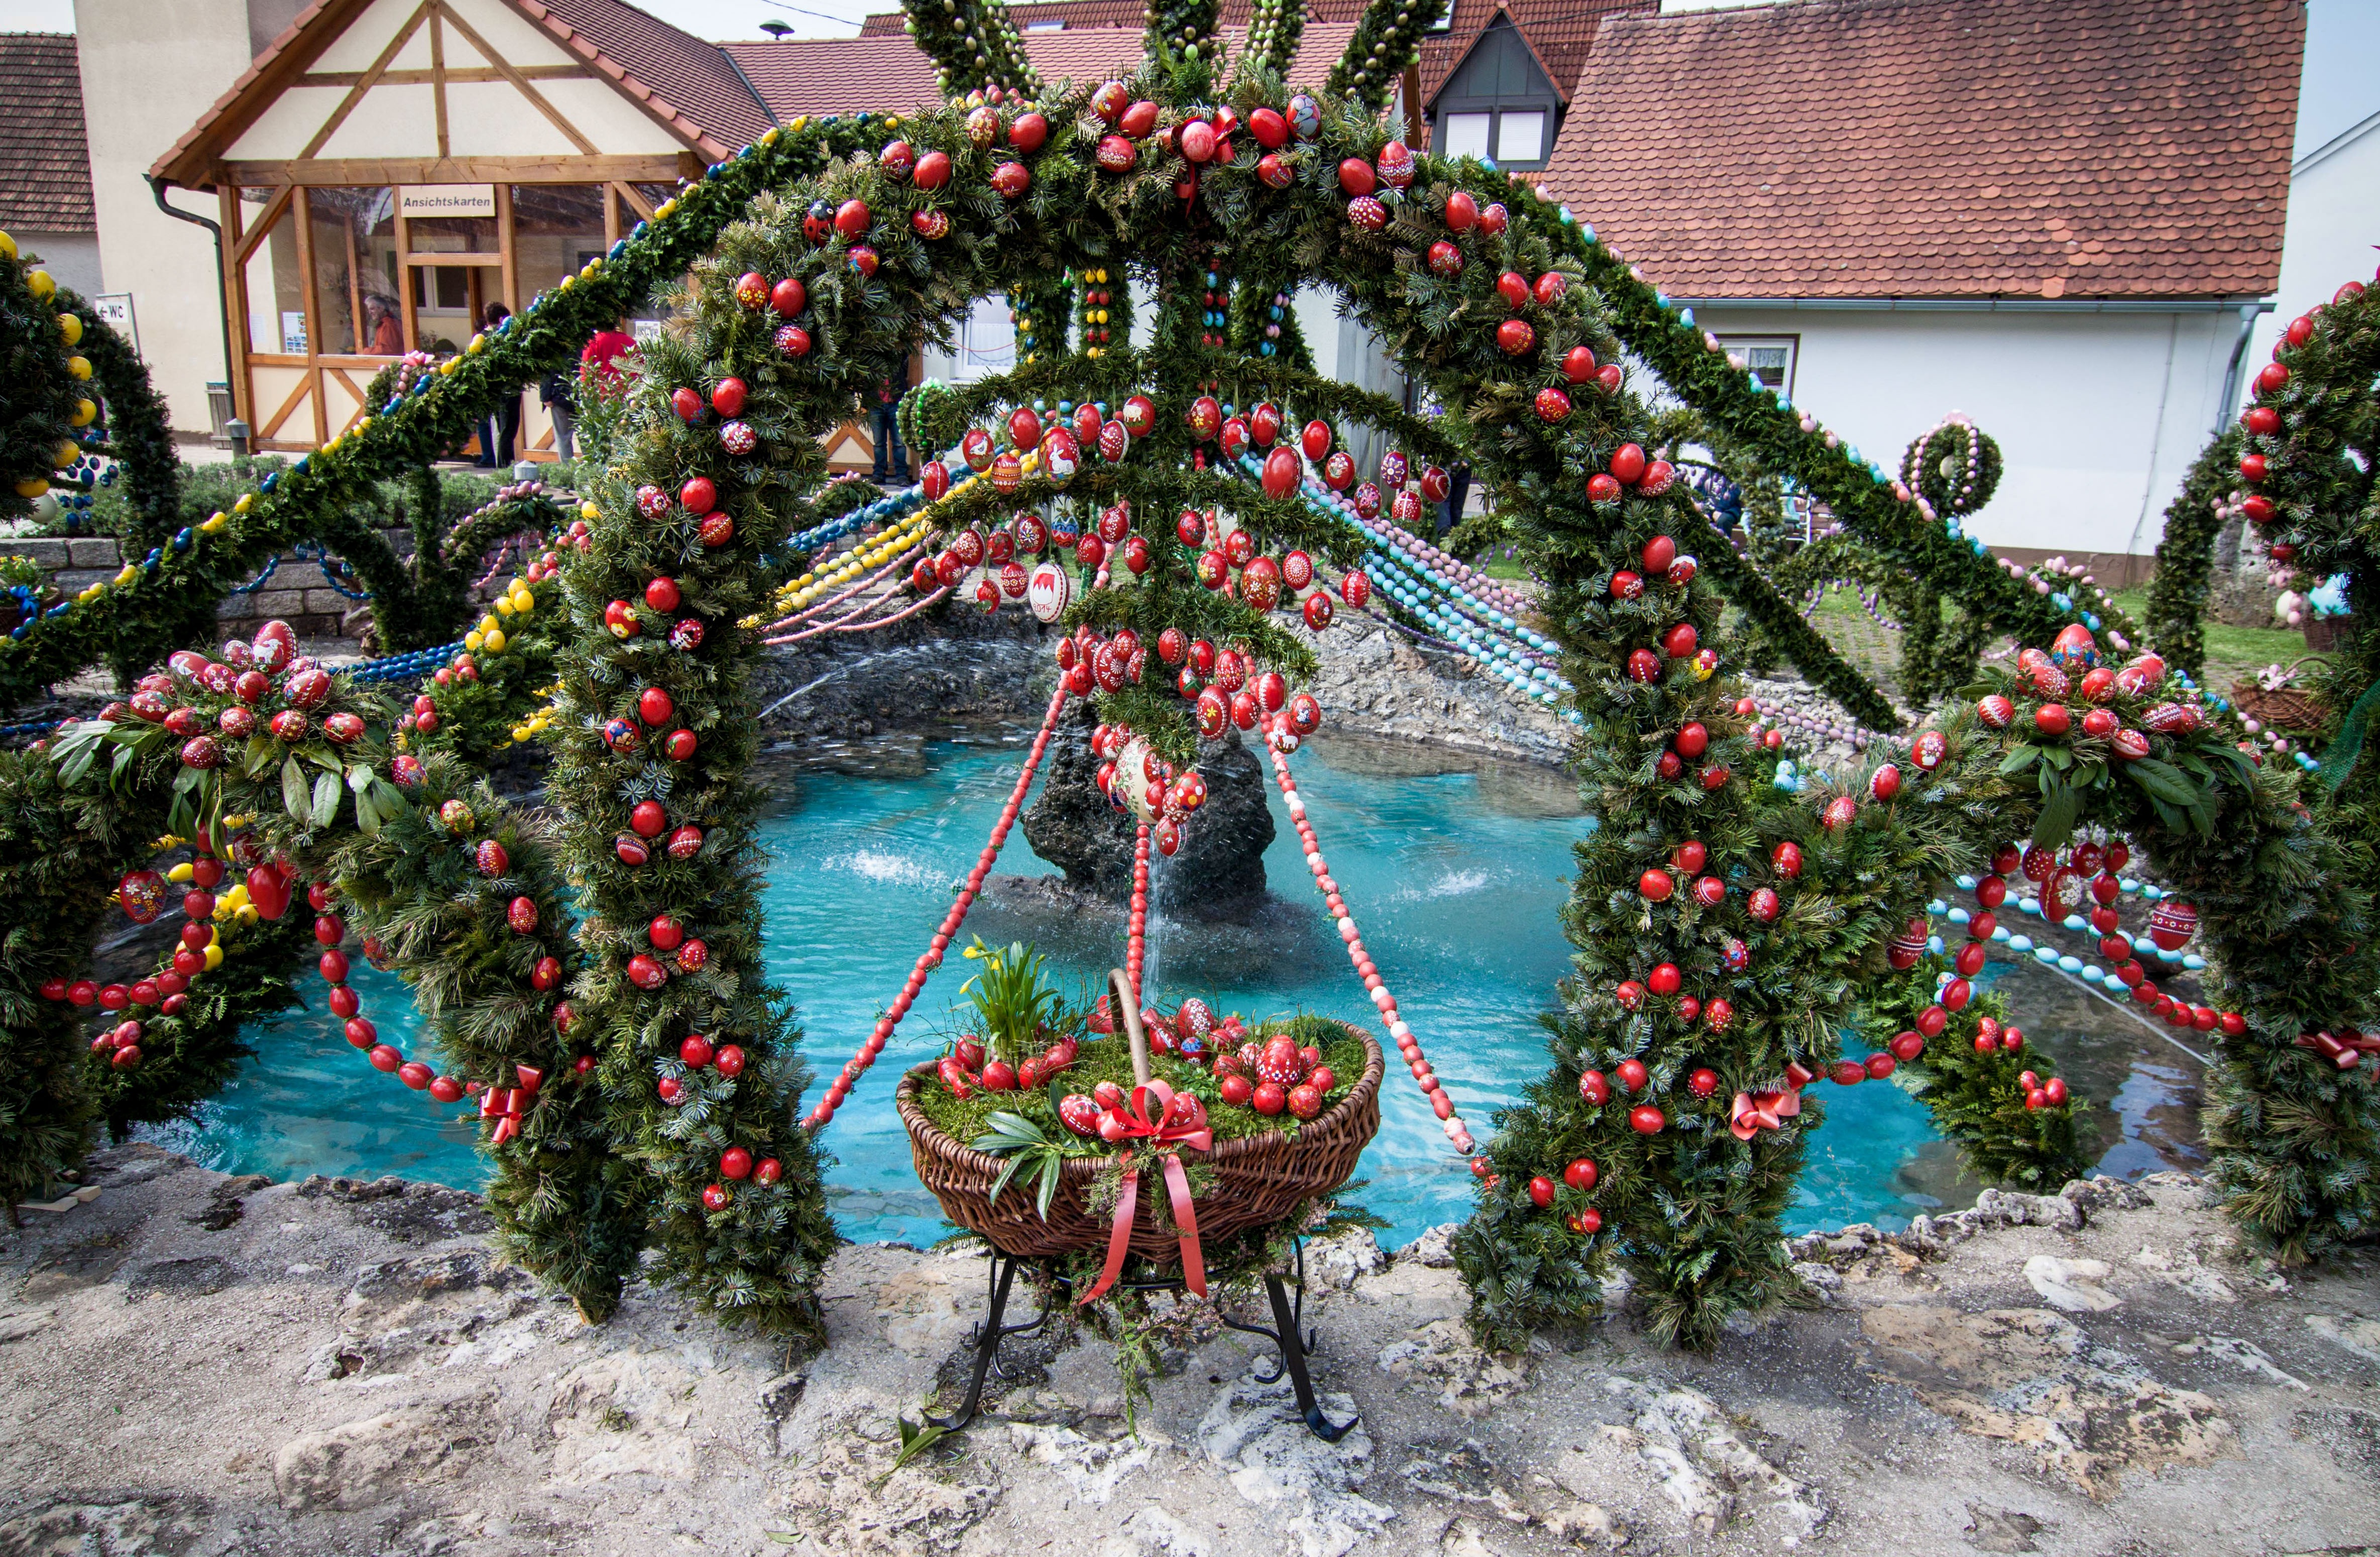
tree, flower, christmas, christmas decoration, easter, easter eggs, easter well